Dennis Brain

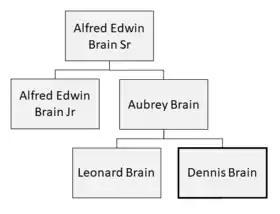
Family tree showing Brain's grandfather horn player, father horn player, brother oboist, and Brain

Brain was born in Hammersmith, London on 17 May 1921 to a musical family. His mother, Marion, "née" Beeley (1887–1954), was a singer at Covent Garden and his father, Aubrey Harold Brain, was first horn of the London Symphony Orchestra and regarded as "the leading exponent of the instrument in Britain at that time". Aubrey's father, Alfred Edwin Brain, Sr., and elder brother, Alfred Edwin Brain Jr., had been prominent horn players in Britain, and in the latter's case the US. Brain's elder brother, Leonard (1915–1975), became a leading player of the oboe and cor anglais, principal of the Royal Philharmonic Orchestra.